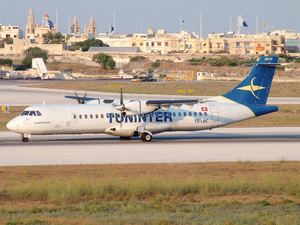
Le vol Tuninter 1153 connaît un amerrissage d'urgence le 6 août 2005 au large de la Sicile. Il s'agit du premier et actuellement seul accident grave pour les compagnies aériennes tunisiennes.